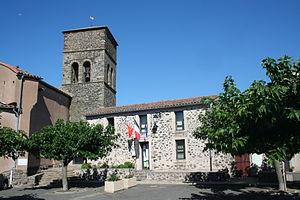
Carlencas (Hérault) - église Saint-Martin, mairie.
Carlencas-et-Levas est une commune française située dans le département de l'Hérault, en région Occitanie.